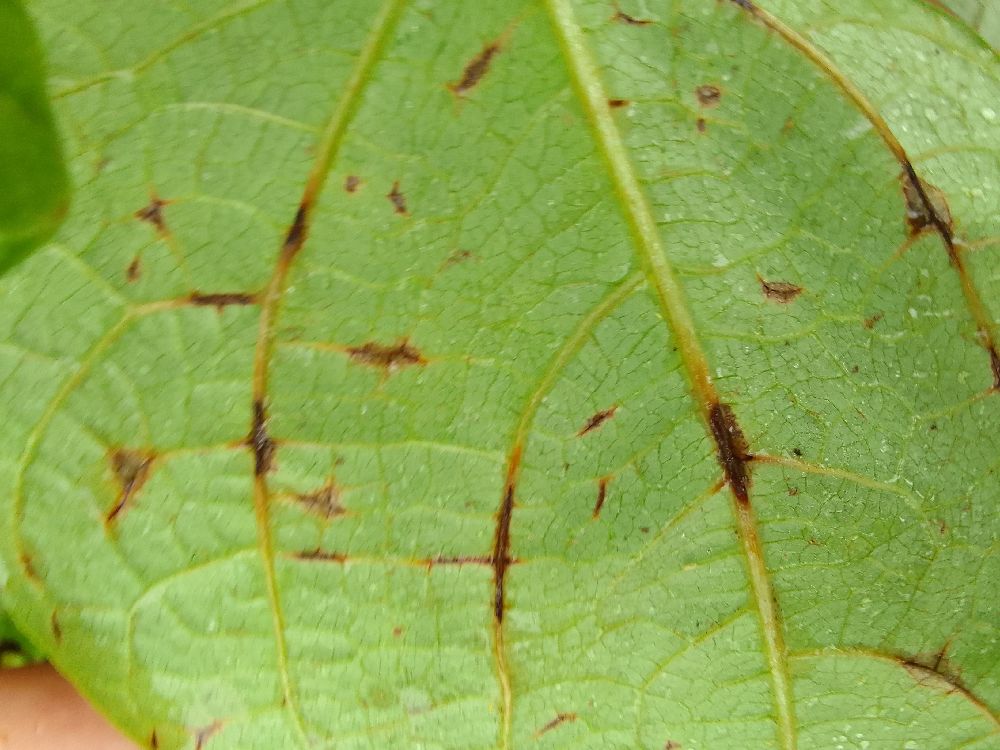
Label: anthracnose